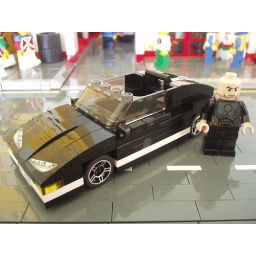
Bulit mainly from parts in the black &amp;amp; yellow car in the speed race pit set.